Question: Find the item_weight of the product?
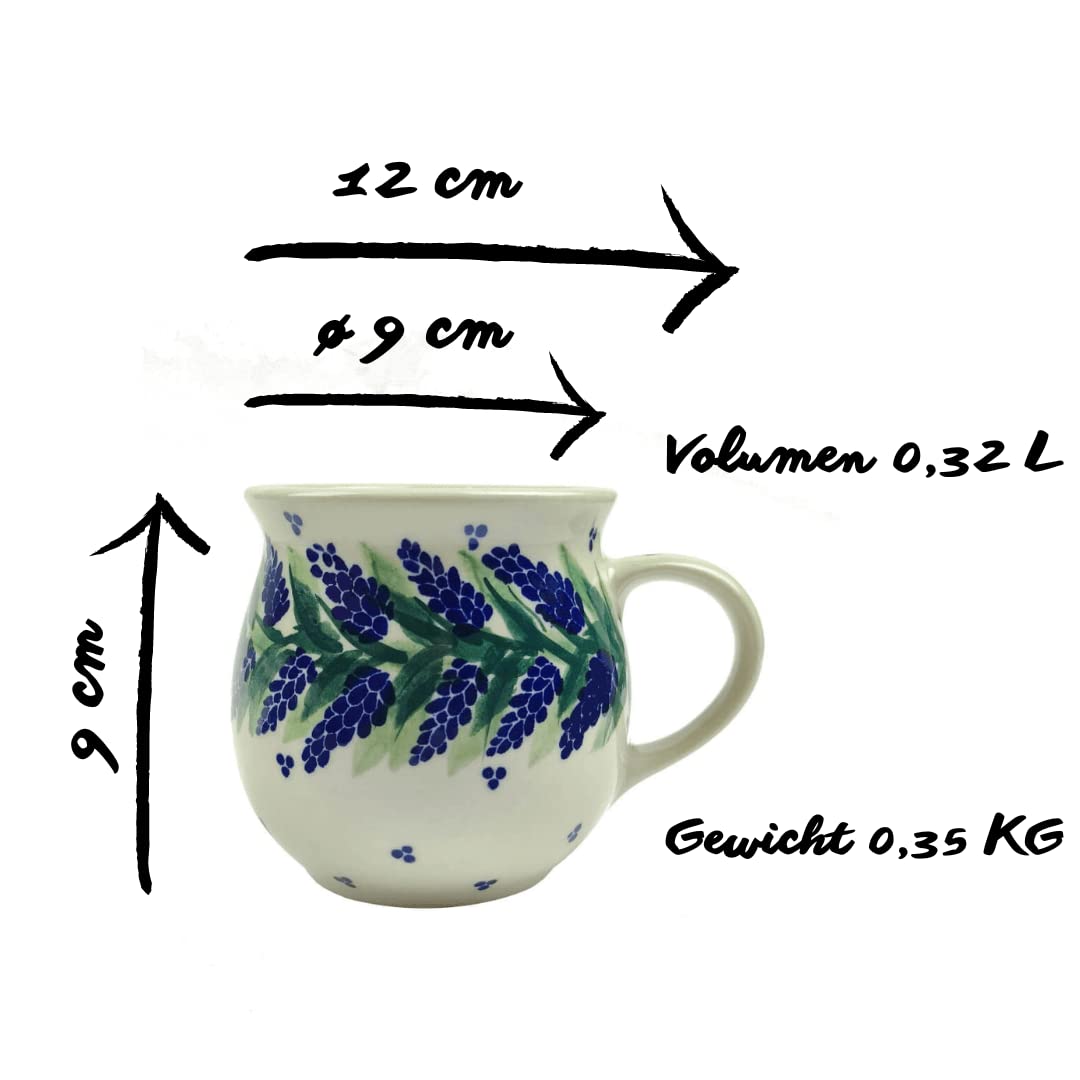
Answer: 0.35 kilogram